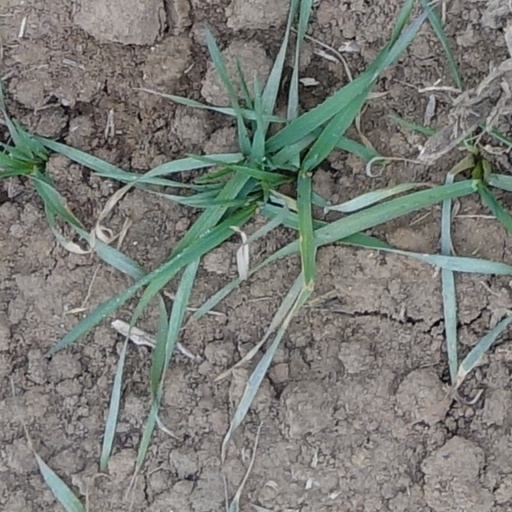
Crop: wheat